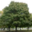
Label: maple_tree